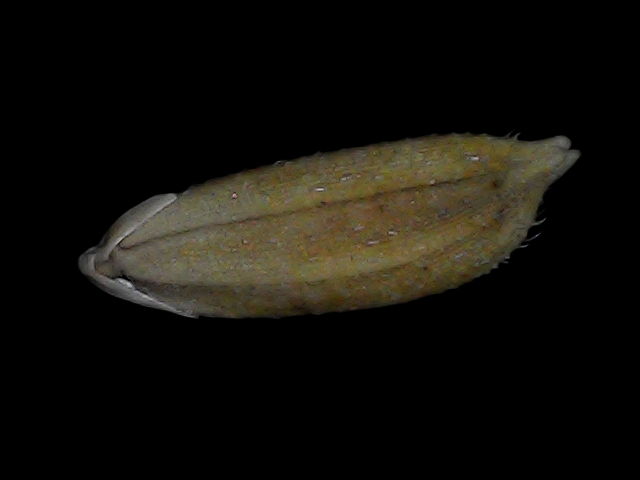
Rice variety: Bd93